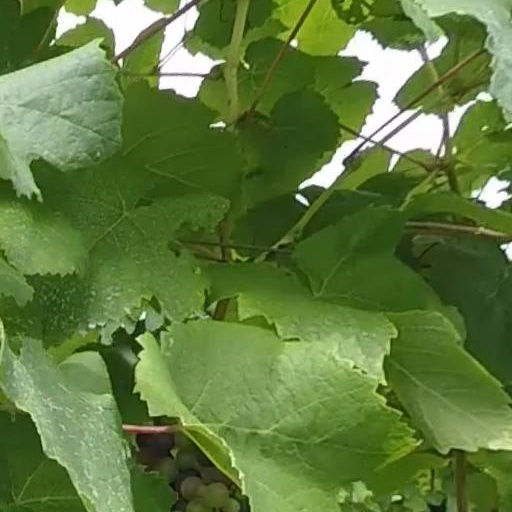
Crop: grape